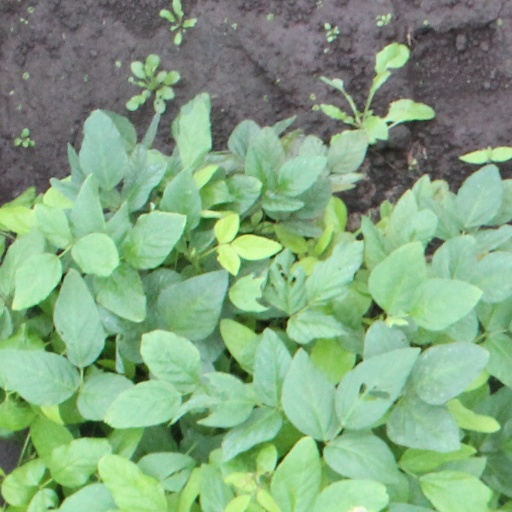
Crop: soybean